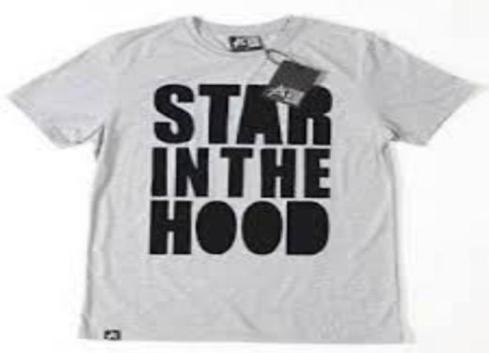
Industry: Clothes